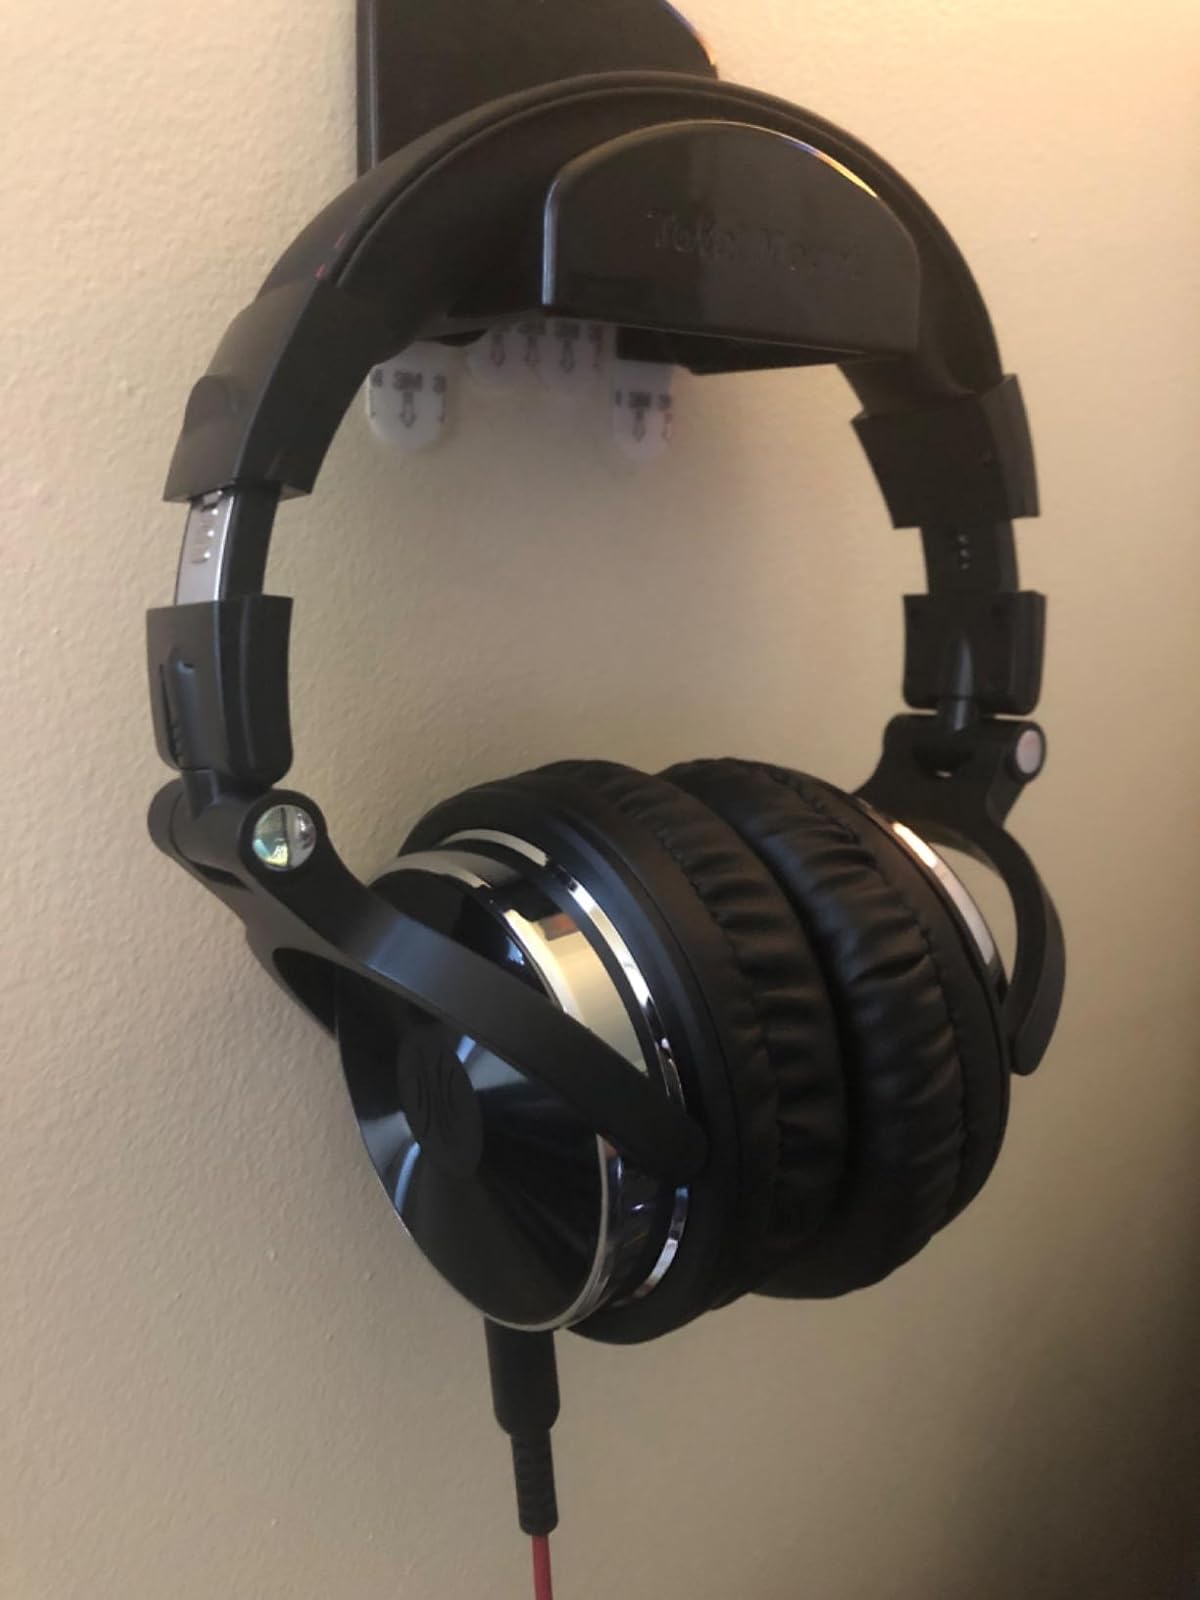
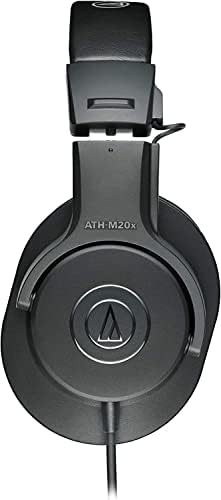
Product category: headphones
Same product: no